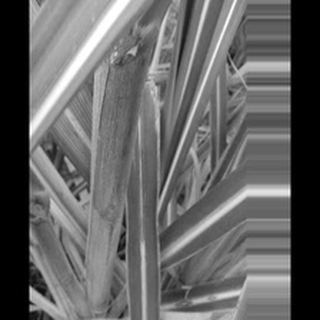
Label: sugarcane_red_rot